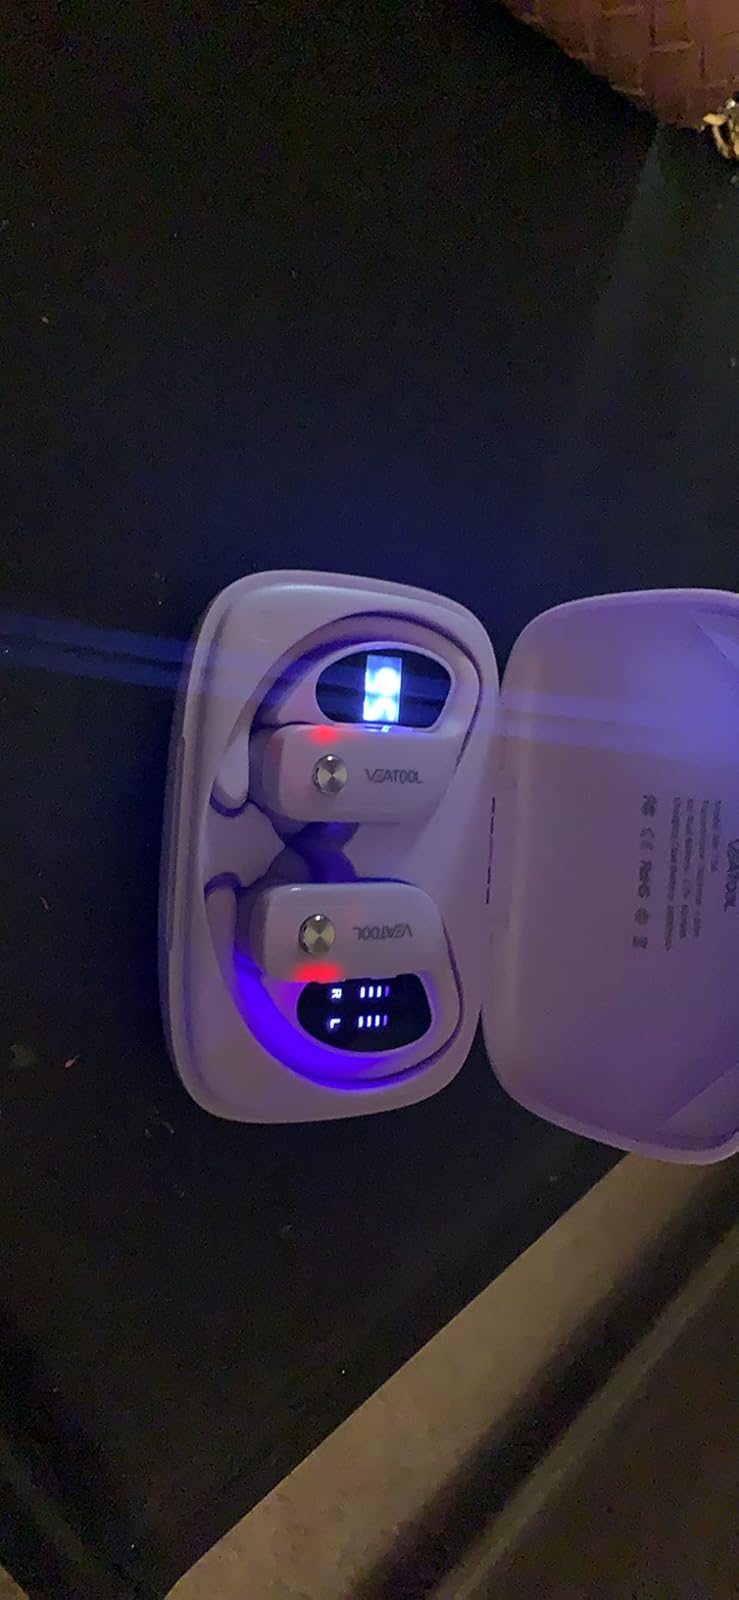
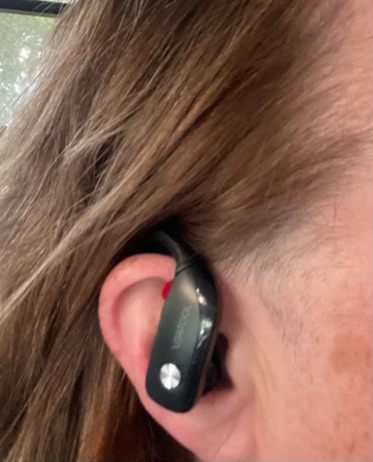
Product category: earbuds
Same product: no